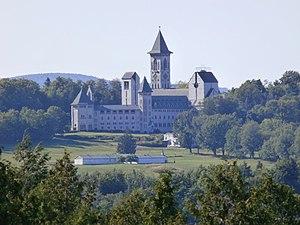
Abbaye Saint-Benoît-du-Lac sur la rive ouest du lac Memphrémagog près du village d'Austin au Québec.
L'abbaye de Saint-Benoît-du-Lac, fondée en 1912, est une abbaye bénédictine de la congrégation de Solesmes.